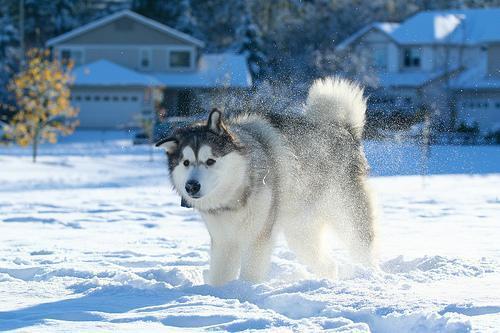
malamute